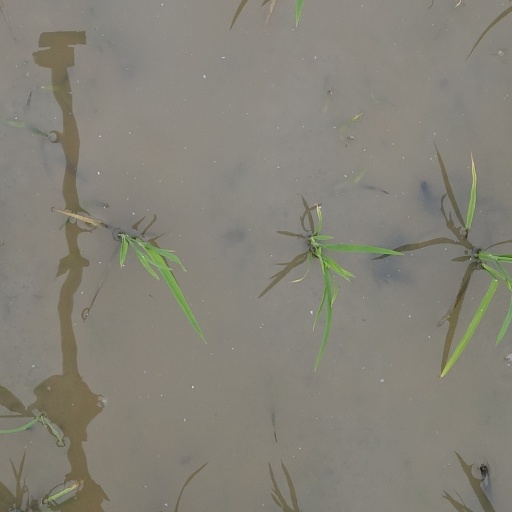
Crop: rice